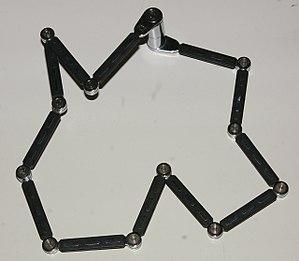
Un antivol de vélo est un dispositif antivol adapté aux spécificités d'un vélo. Différents types de modèles existent, offrant une plus ou moins grande protection.